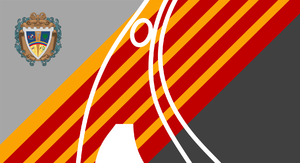
Le 14 janvier est le 14ᵉ jour de l’année du calendrier grégorien. Il reste 351 jours avant la fin de l'année, 352 en cas d'année bissextile.
Iribarren est l'une des 9 municipalités de l'État de Lara au Venezuela. Son chef-lieu est Barquisimeto, capitale de l'État. En 2011, la population s'élève à 996 230 habitants.
Barquisimeto est une ville du Venezuela, capitale de l'État de Lara. Elle est située à 272 km au sud-ouest de Caracas. Sa population s'élevait à 1 018 900 habitants en 2009 et celle de agglomération à 1 240 000 habitants au 1ᵉʳ janvier 2009.